La Méthode Bourchnikov

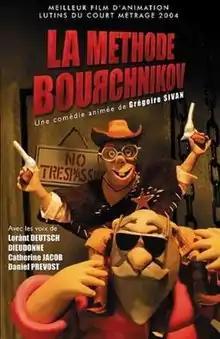
Film poster

In 2004, the short was presented to the Angers Film Festival, the Clermont-Ferrand International Short Film Festival, the CFC Worldwide Short Film Festival, the French Film Festival in Japan and the Meudon Short Film Festival.